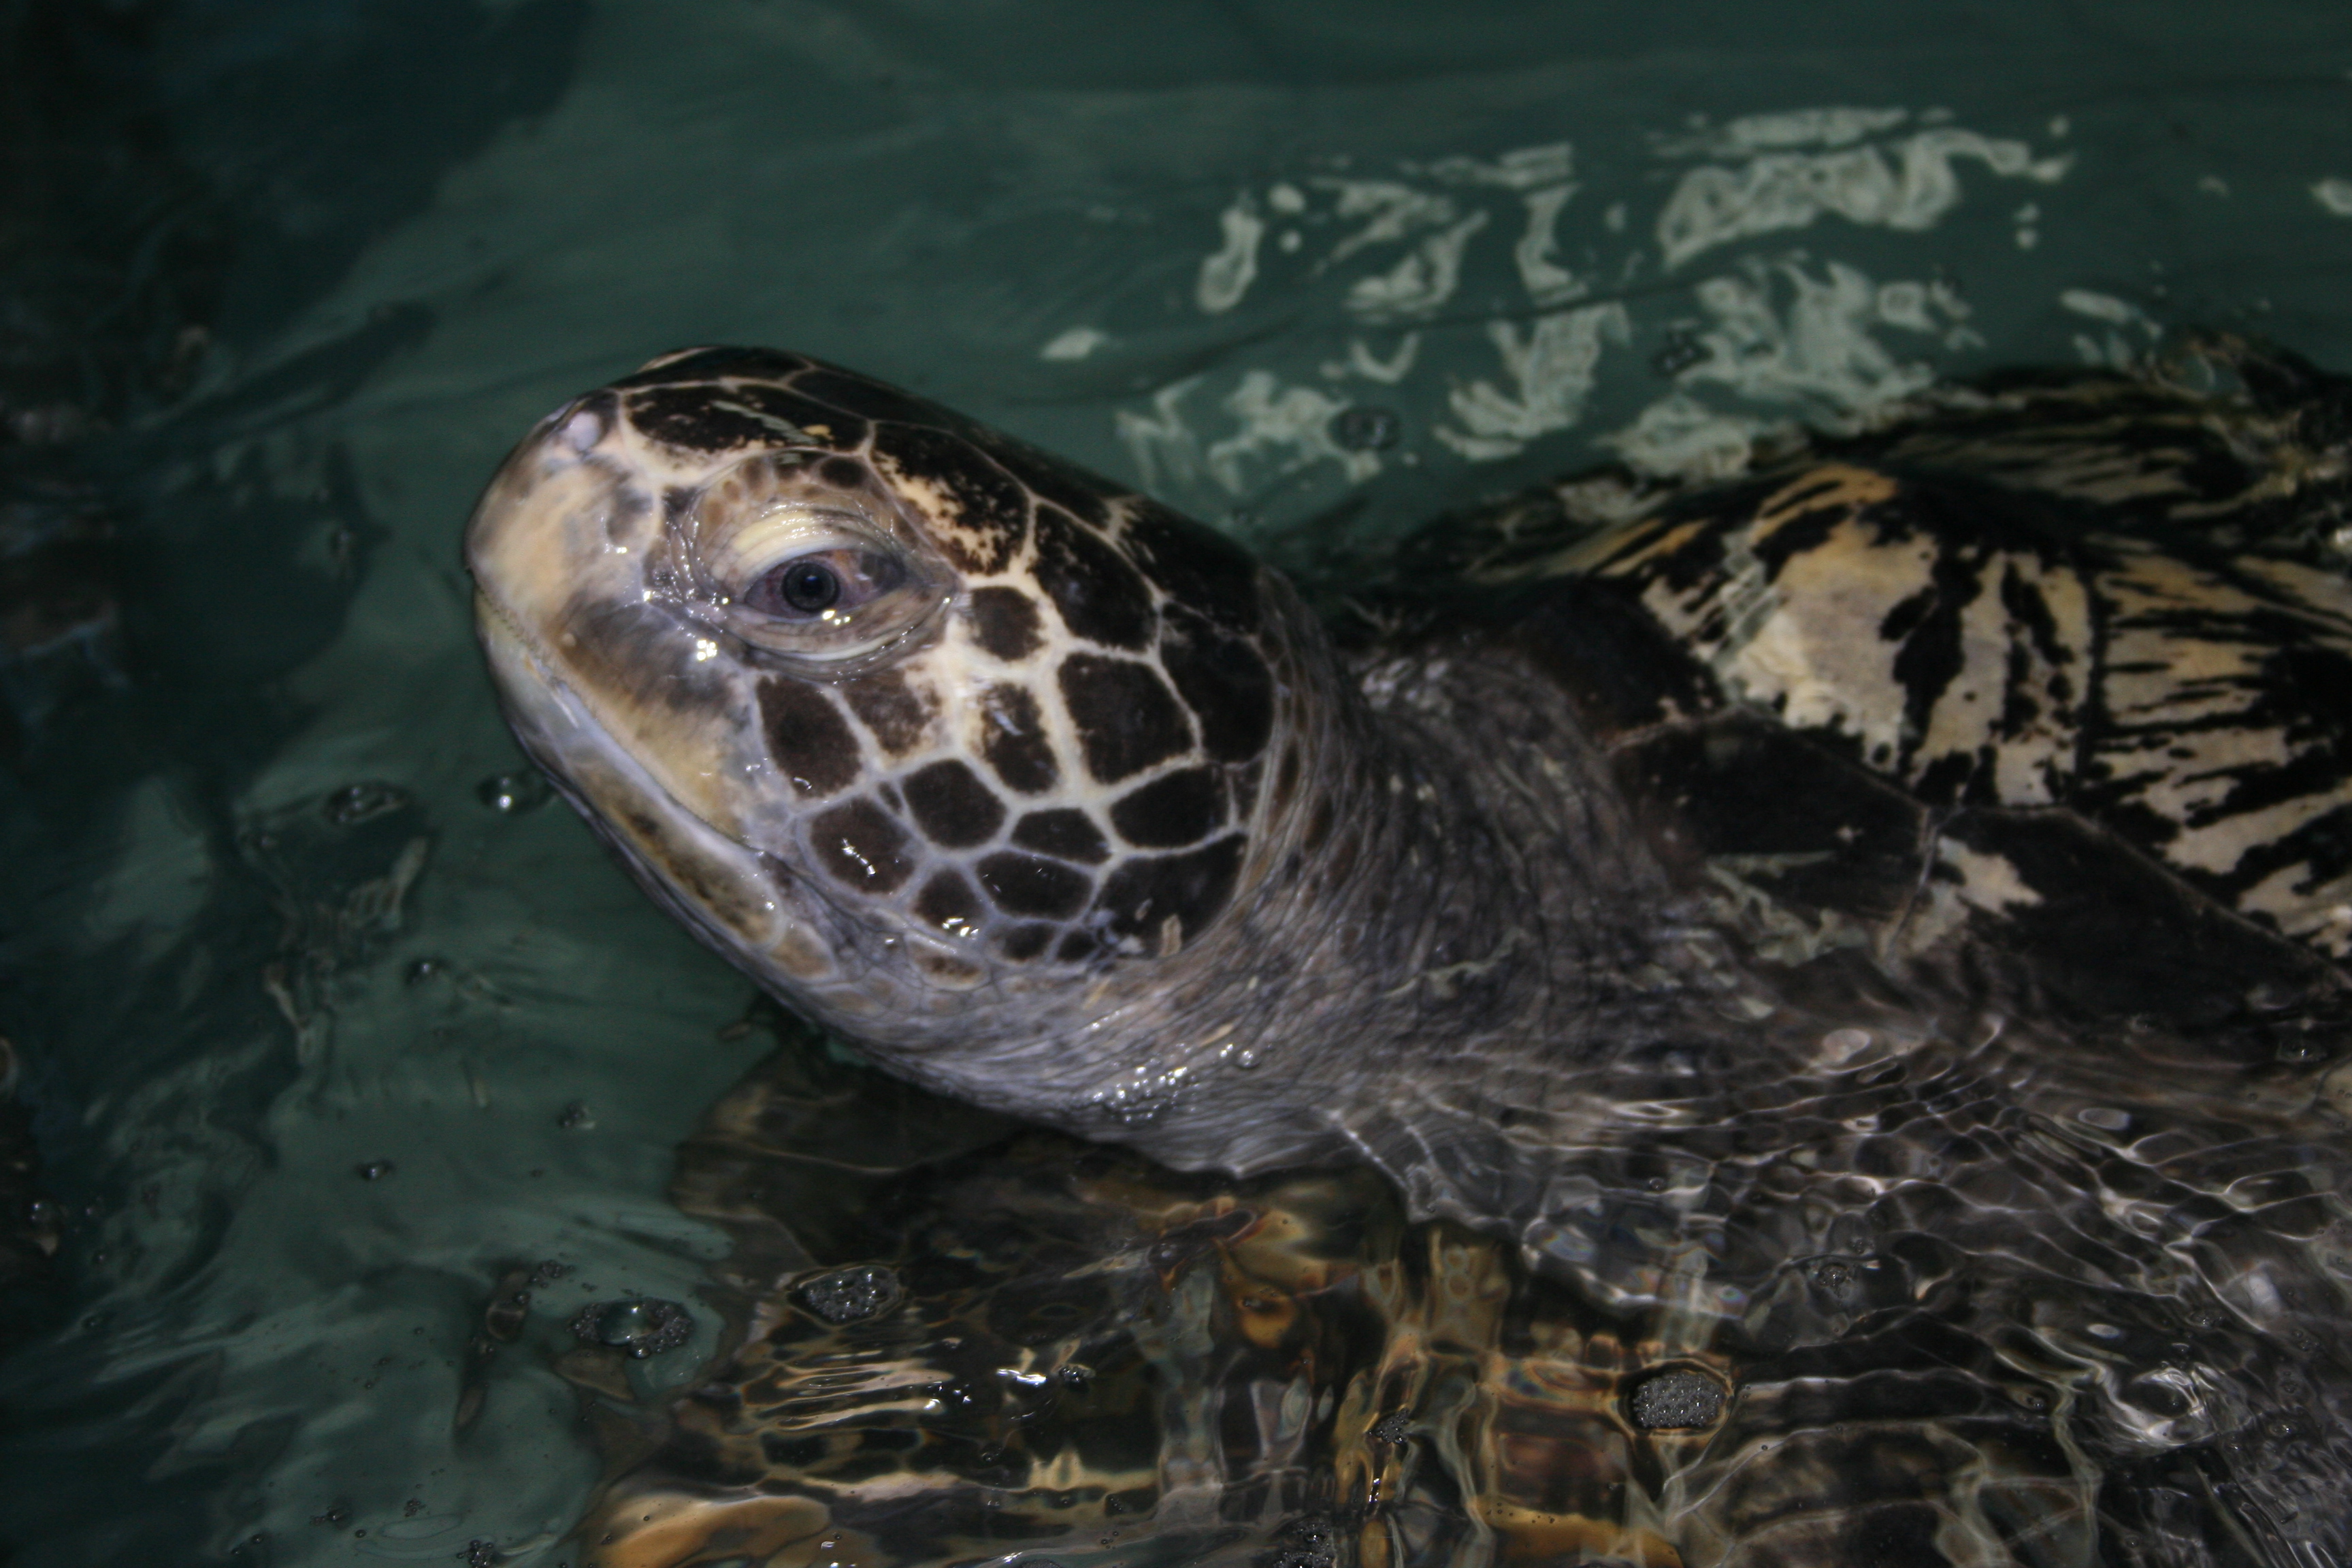
biology, turtle, sea turtle, reptile, fauna, mexico, vertebrate, rockypt, loggerhead, emydidae, marine biology